William Shatner

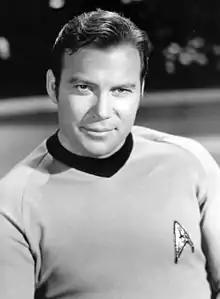
Shatner as Captain James T. Kirk in "" (1966–1969)

Shatner appeared in two episodes of "The Twilight Zone", "Nick of Time" (1960) and "Nightmare at 20,000 Feet" (1963); when the anthology film "" was produced twenty years later, the movie climaxed with a remake of the latter episode. He appeared twice as Wayne Gorham in NBC's "Outlaws" (1960), a Western series with Barton MacLane, and then returned to "Alfred Hitchcock Presents" for a 5th-season episode, "Mother, May I Go Out to Swim?".